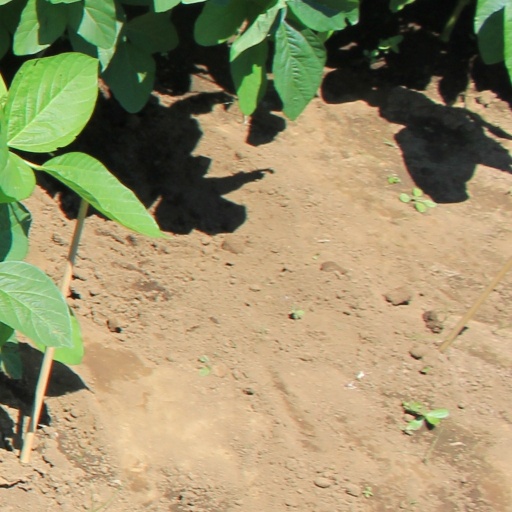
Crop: soybean